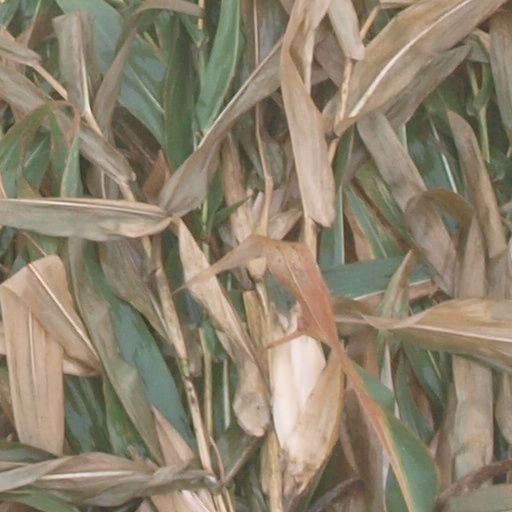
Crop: maize; corn